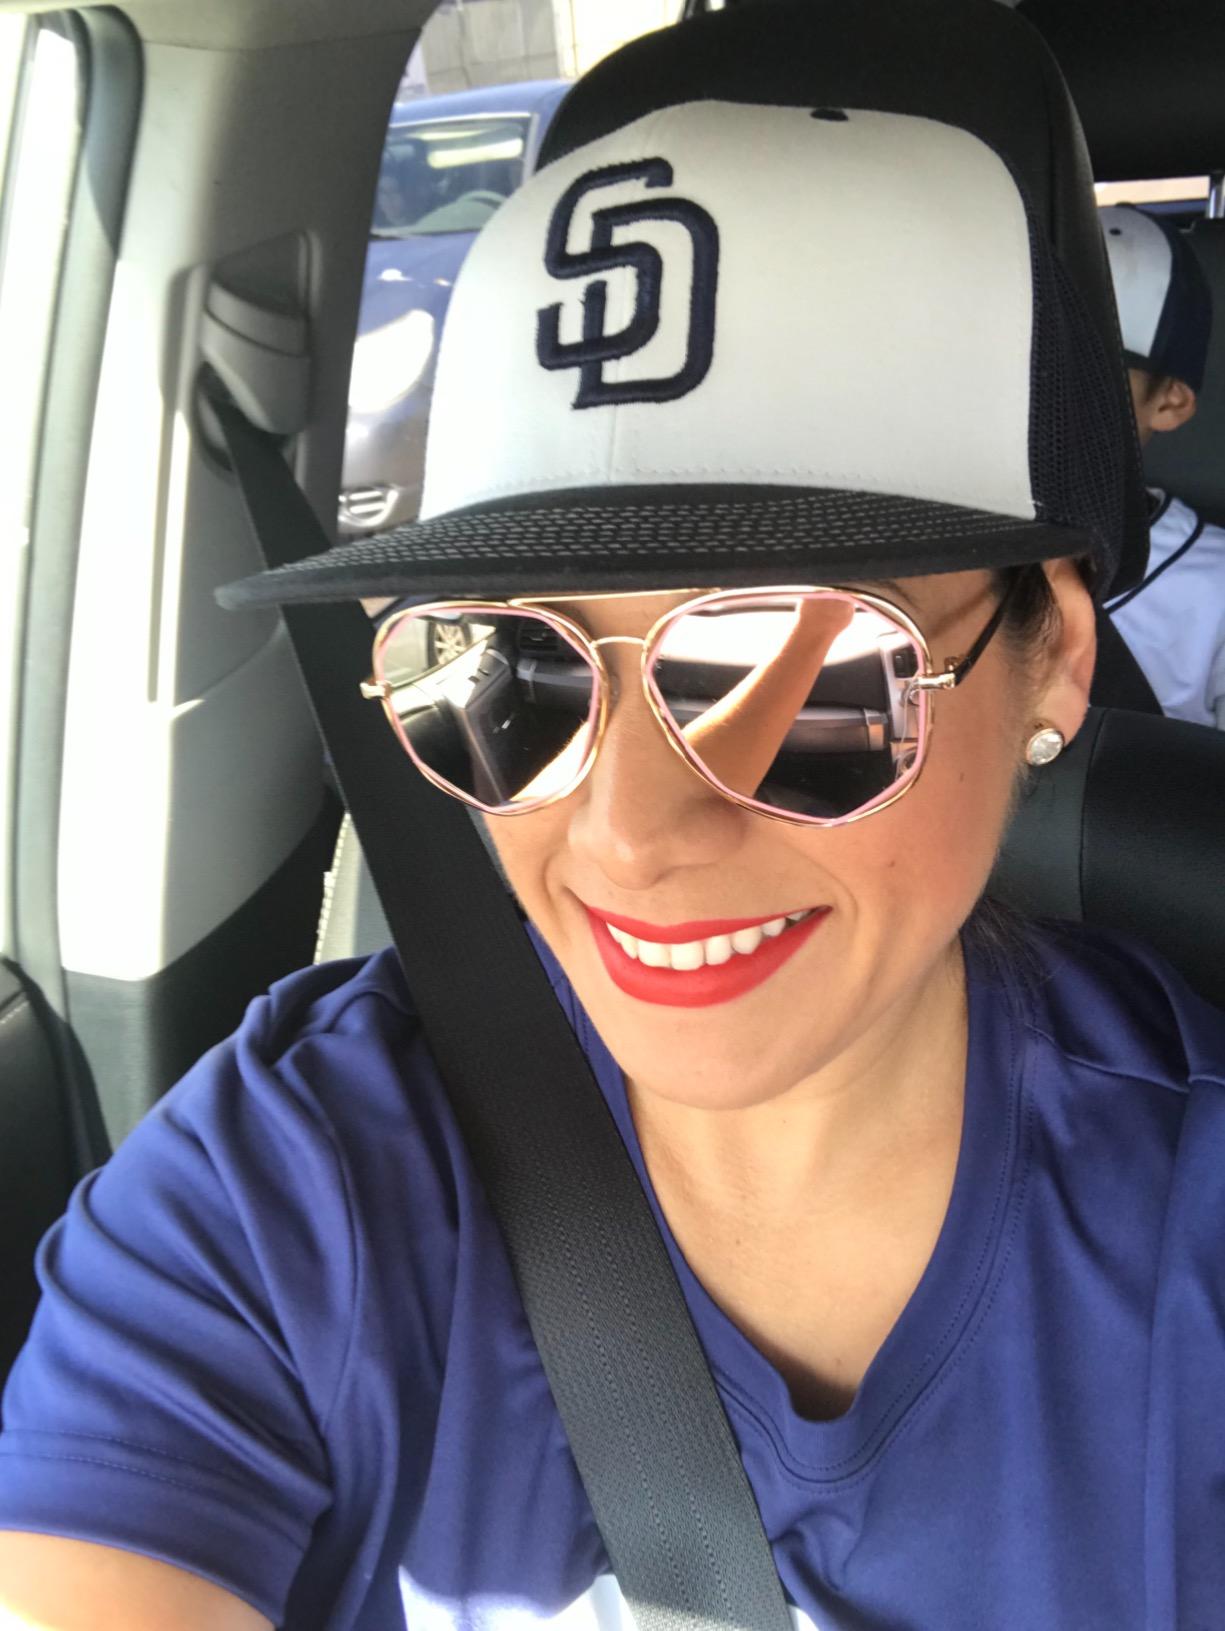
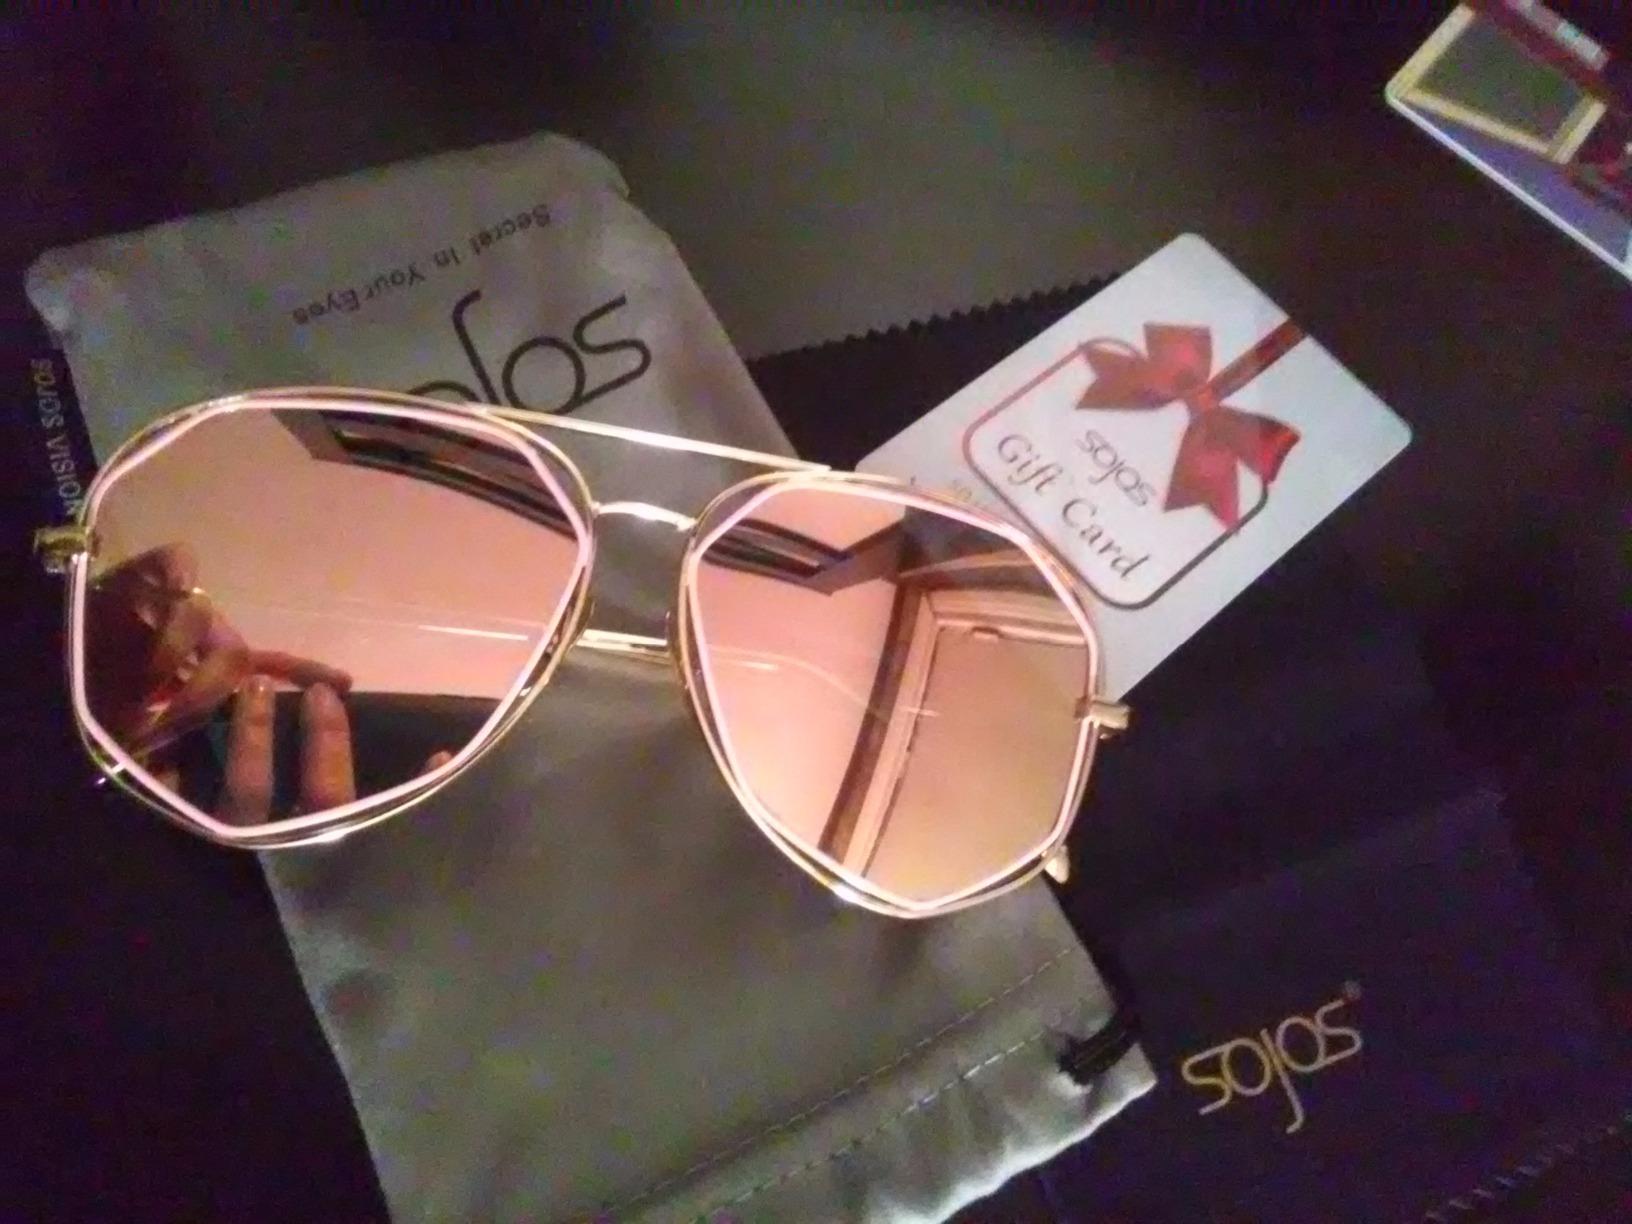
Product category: accessories_sunglasses
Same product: yes